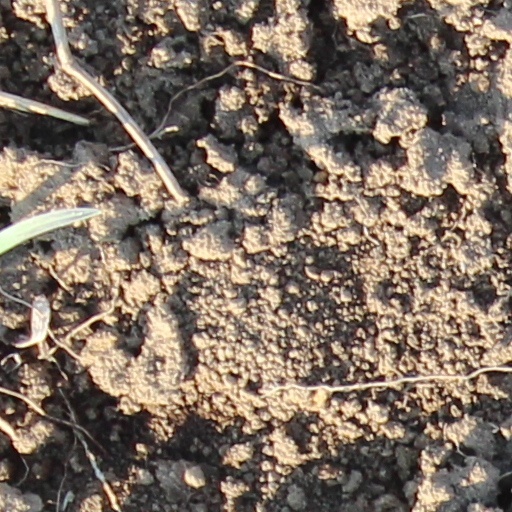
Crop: wheat